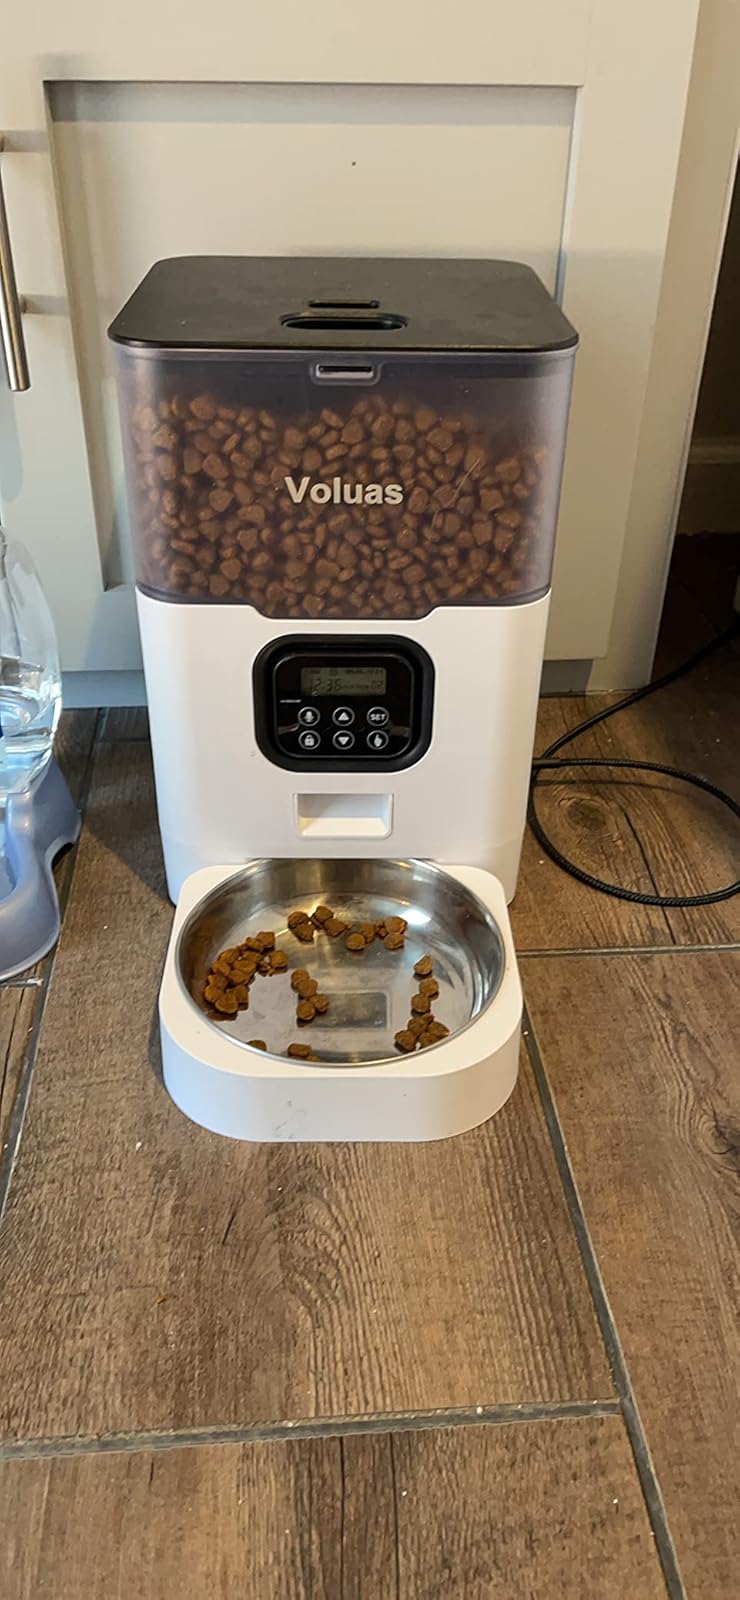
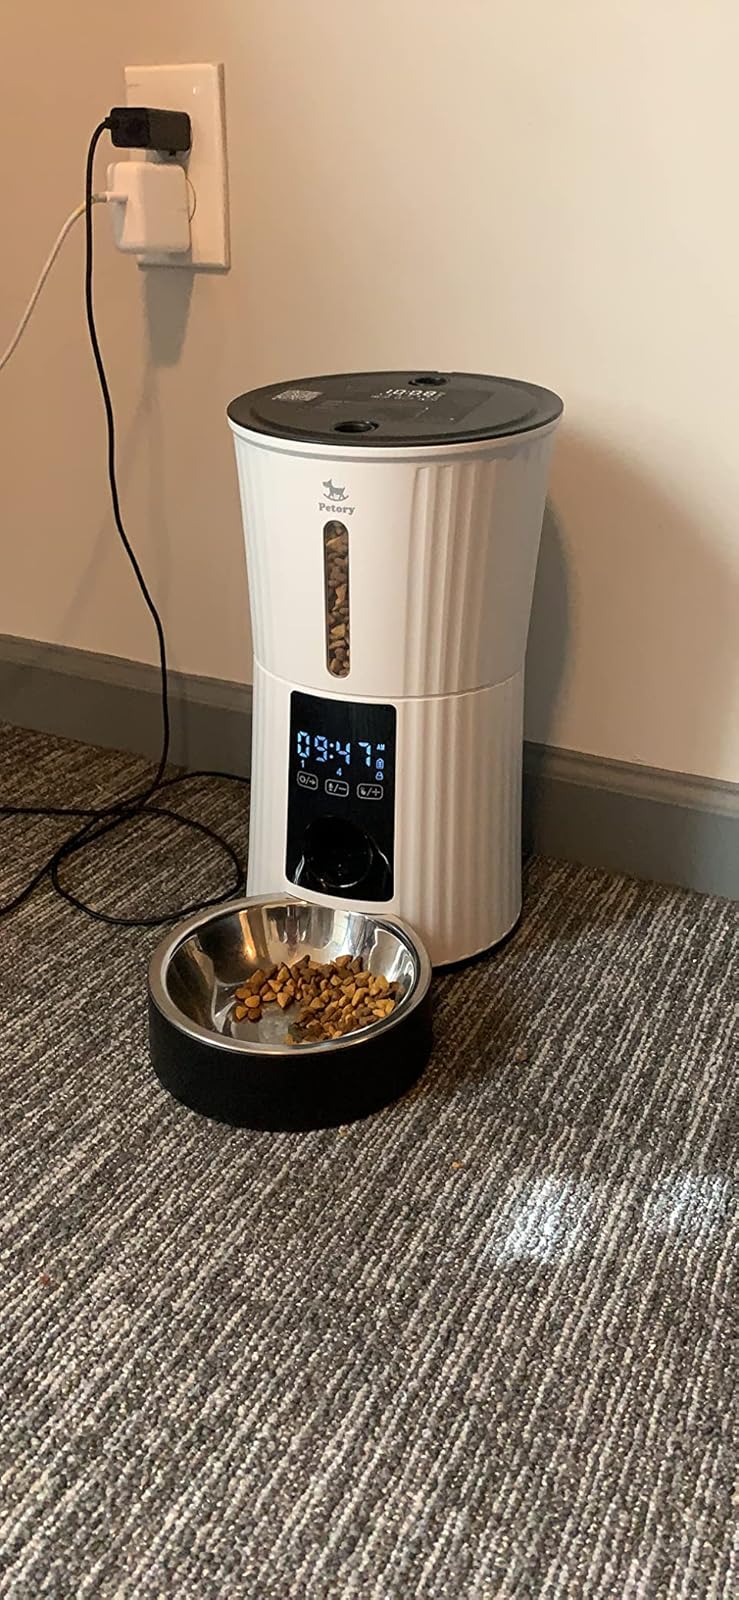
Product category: items_feeder
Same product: no